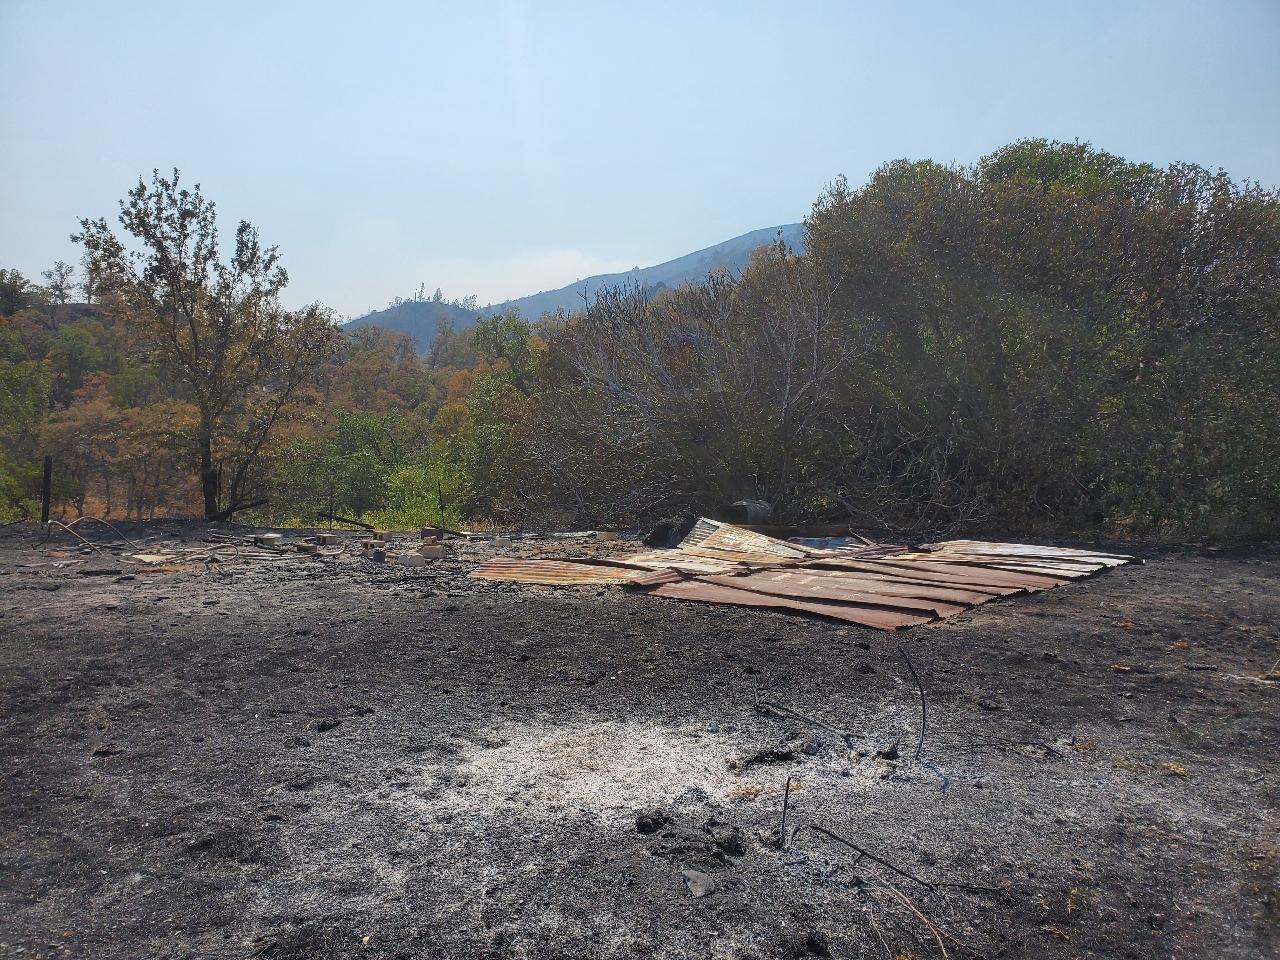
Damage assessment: destroyed